History of the Jews in Leipzig

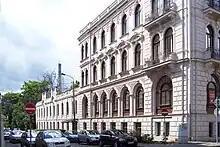
Former Building of "Edition Peters" (C.F. Peters) in Leipzig, corner of An der Verfassungslinde/Talstraße

On Pogromnacht in 1938, 553 Jewish men were arrested, centers of Jewish communal life were destroyed as well as one of the city's most architecturally significant buildings, the 1855 Moorish Revival Leipzig synagogue. In fact, three synagogues were bombed and their sacred records and objects destroyed. The Brody Synagogue and the mourning hall of the Jewish cemetery, built according to a design by Wilhelm Haller, were also damaged heavily on this night. Jewish tombstones were broken and graves exhumed, and of those exhumed, nearly 10 peoples remained unburied for nearly a week because many grave diggers had been arrested. Along with Jewish places of worship, Jewish businesses like Bamberger and Hertz were damaged during Kristallnacht. Additionally, the windows of the Brühl were smashed and costly furs stolen. Jewish properties not completely destroyed would be 'Aryanized' by the Nazis for the duration of World War Two.